Palm Springs Mall

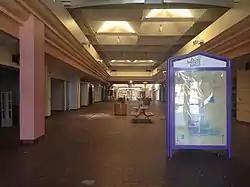
Empty storefronts inside the Palm Springs Mall.

By the 2000s, the mall saw a decrease in foot traffic that resulted in shuttered retail space. Gottschalks, the only anchor in the mall, closed its doors in 2009 after the company filed Chapter 11 bankruptcy. Other major tenants such as Vons, True Value, Ross Dress for Less, and OfficeMax closed and had relocated to other sites. In 2012, Chinese businessman, Haiming Tan, purchased the property for $9.2 million.